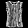
Label: Shirt